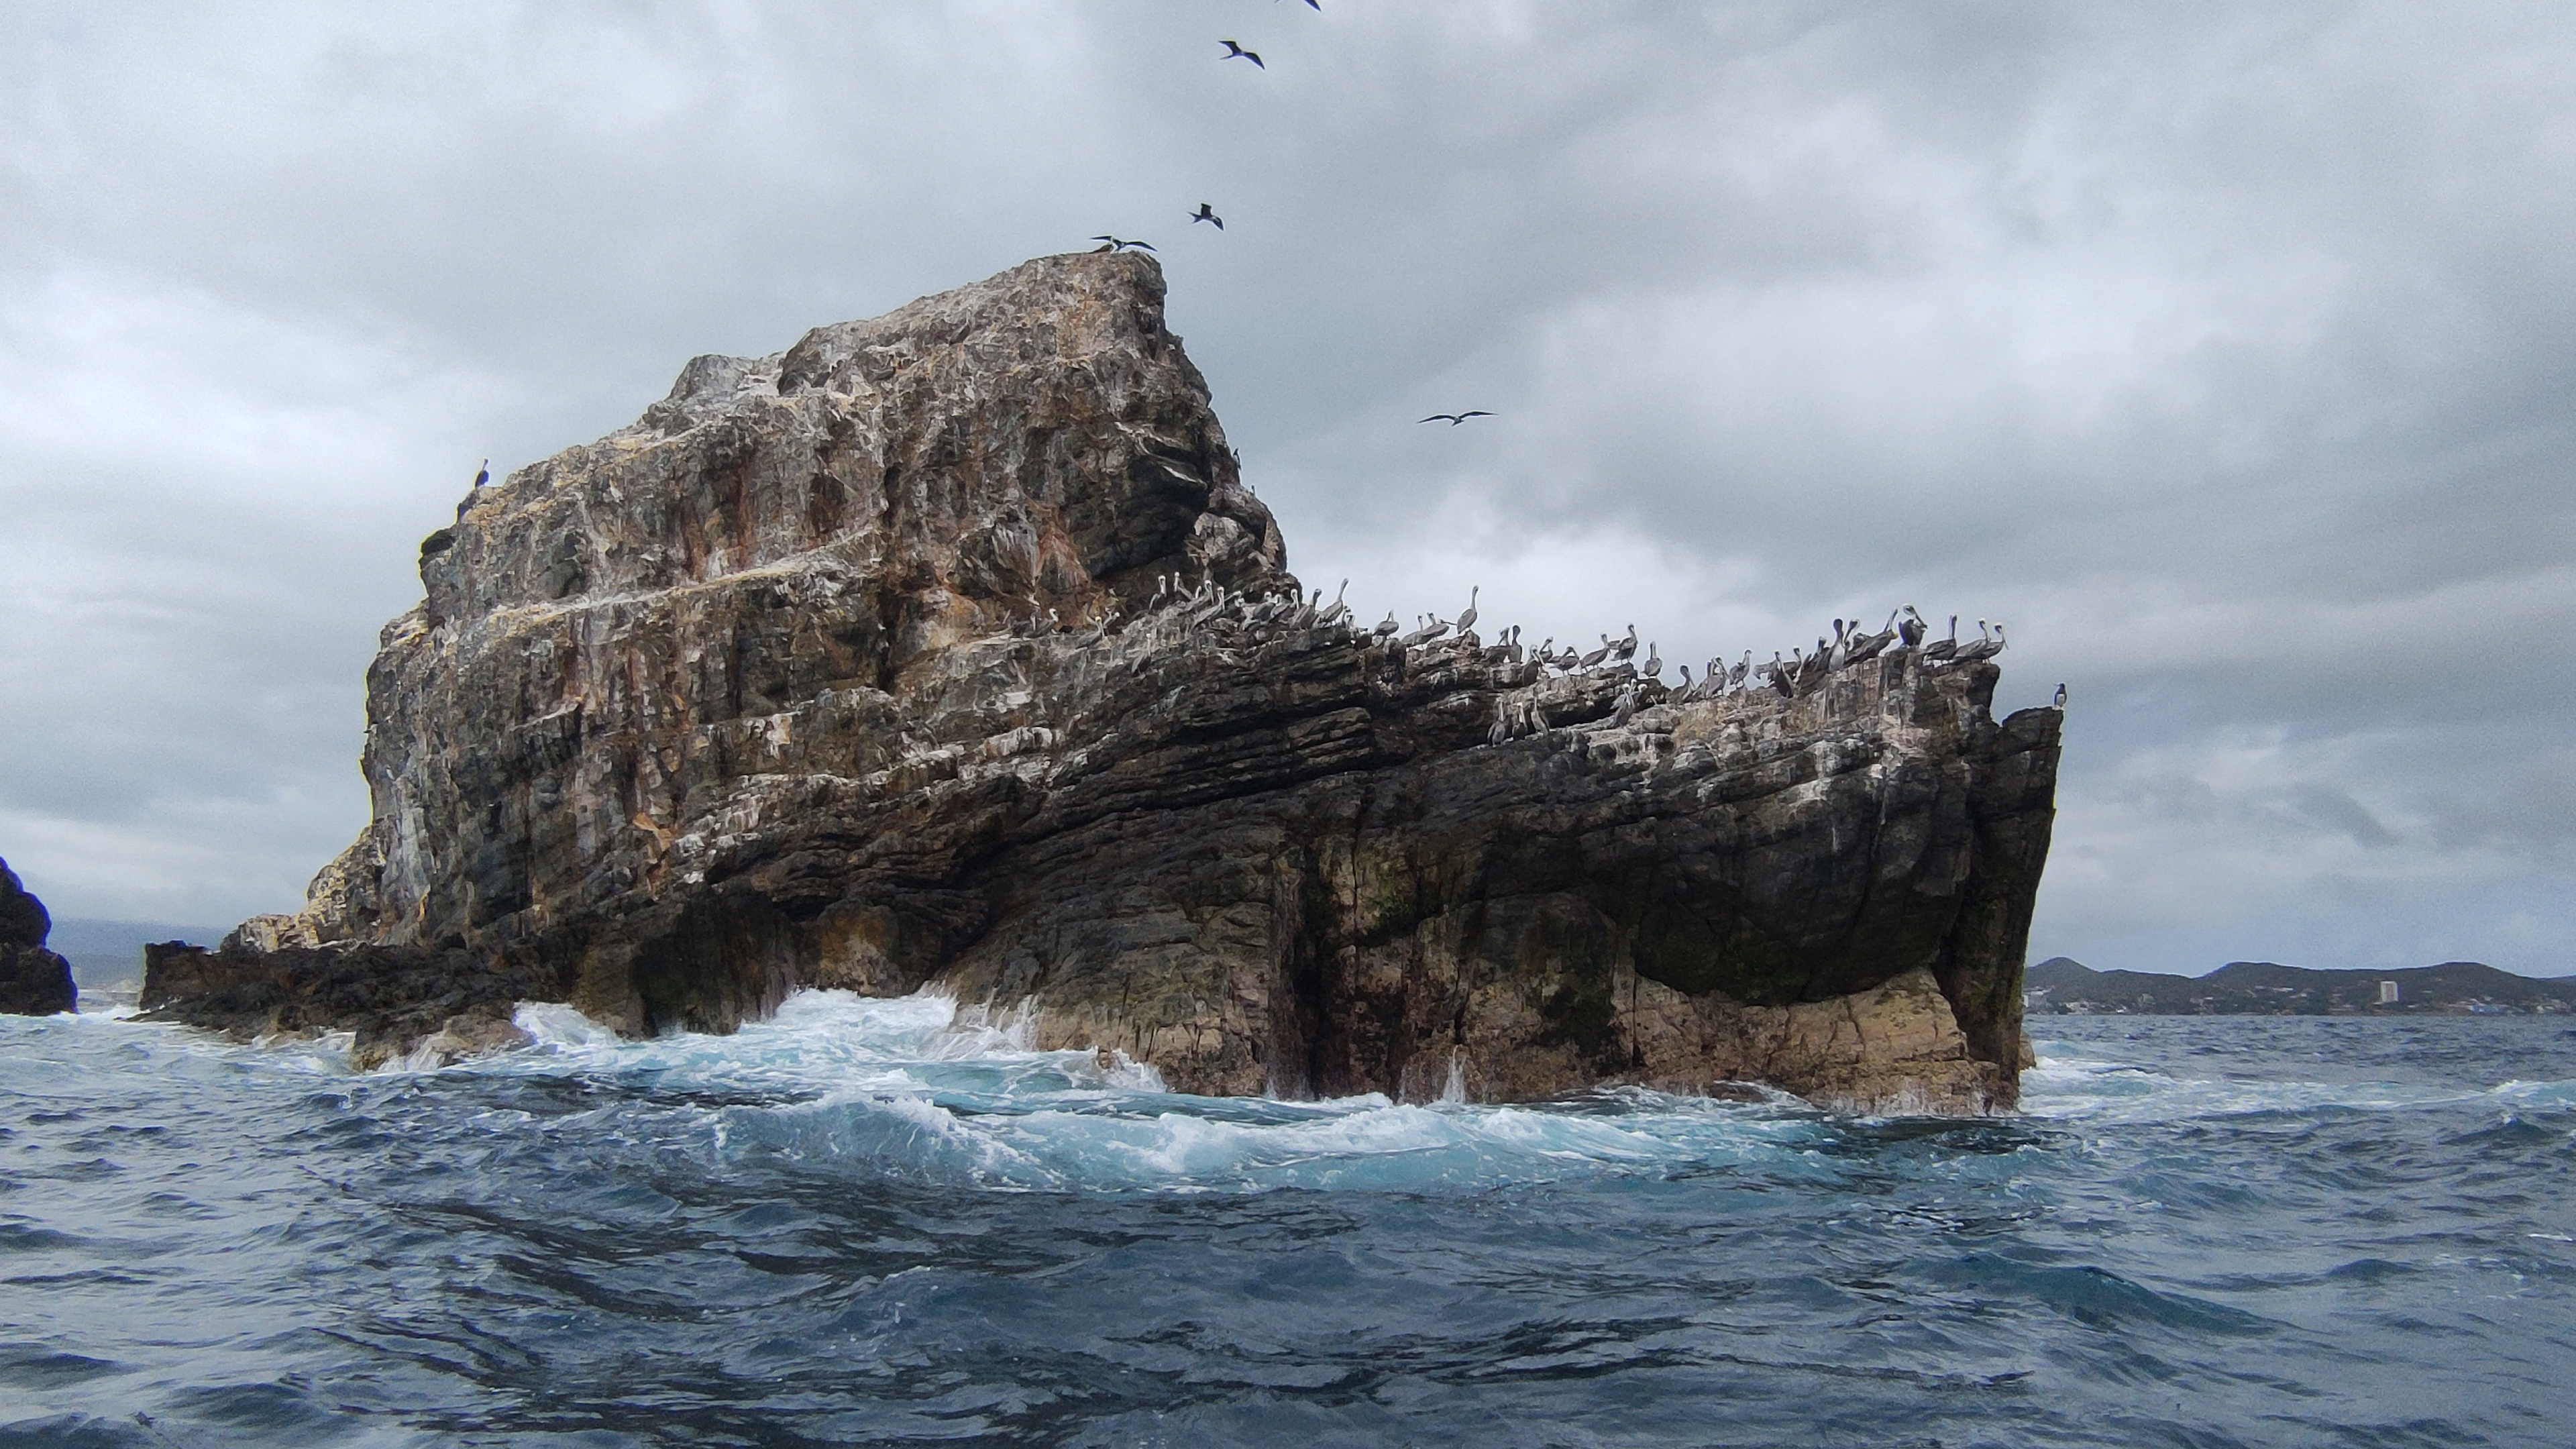
island, rocky, birds, seaguls, ocean, waves, cloudy, moldy, water, cloud, sky, bird, azure, bedrock, coastal and oceanic landforms, horizon, wind wave, formation, outcrop, headland, klippe, rock, wilderness, wave, cape, wind, sound, seabird, coast, tropics, natural landscape, bay, islet, stack, tide, skerry, cliff, promontory, cumulus, erosion, sea, inlet, landscape